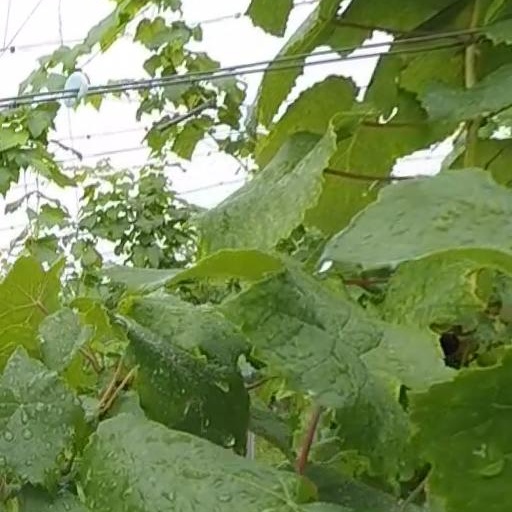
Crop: grape